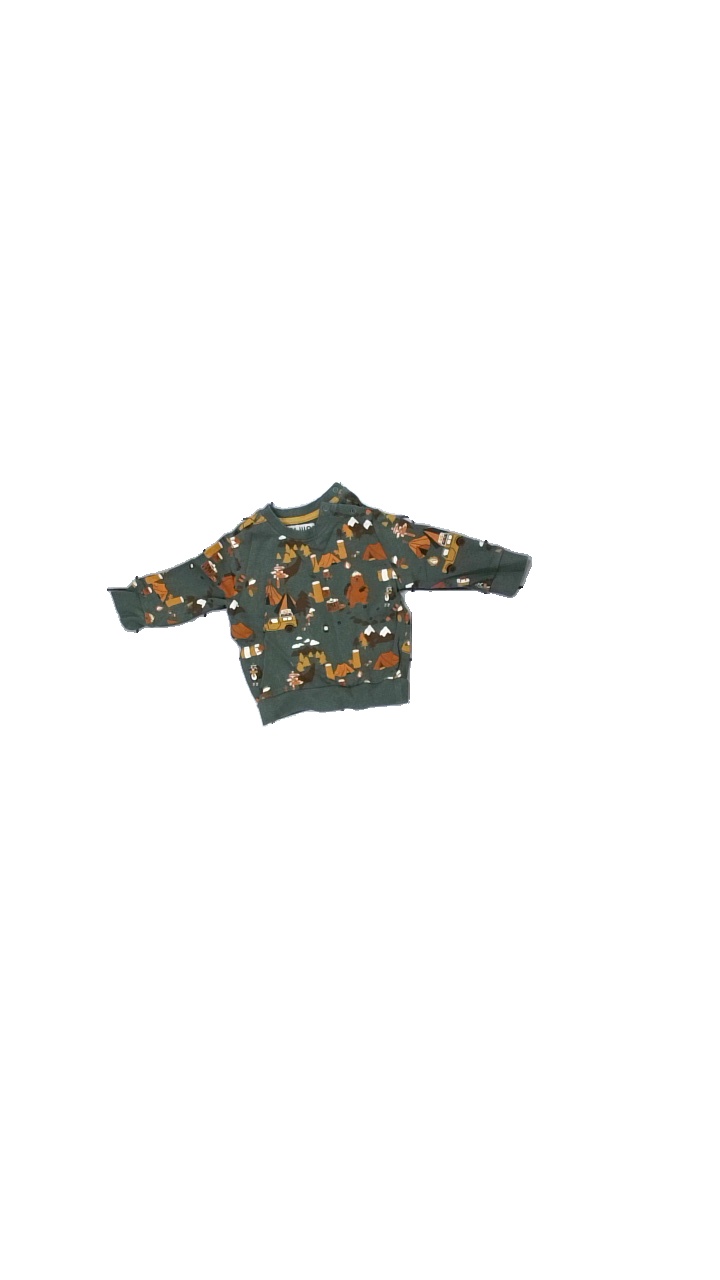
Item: Sweater (Children)
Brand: Skill
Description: sweater
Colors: Green, Orange, Brown, White
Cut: C-collar
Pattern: Animal print
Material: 100% bomull
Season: All
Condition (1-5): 3
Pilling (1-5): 4
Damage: urtvättat
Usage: Export
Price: <50